Rune Herregodts

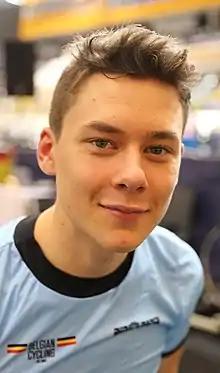
Herregodts in 2019

Rune Herregodts (born 27 July 1998) is a Belgian racing cyclist, who currently rides for UCI WorldTeam .